Zonitoides nitidus

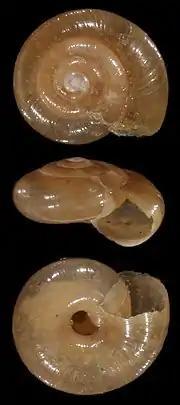
Photo of the shell.

The shell of "Z. nitidus" is reddish brown. The umbilicus is large: almost 25% of shell diameter. The shell has radial growth lines. It is wider than it is tall. It is 6–7 mm (0.24–0.28 in) wide and 3.5–4.0 mm (0.14–0.16 in) tall.